MacLehose Trail

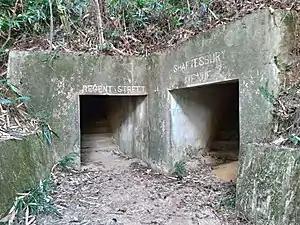
Two tunnel entrances with "Regent Street" and "Shaftesbury Avenue" etched above, surrounded by vegetation

Section 5 is the closest section to urban Kowloon, running westwards along the mountains separating New Kowloon and the New Territories. The mountains formed a natural physical barrier, unbroken until the original Beacon Hill Tunnel was built for the Kowloon-Canton Railway in 1910. Section 5 starts by briefly following the Gilwell Camp access road northbound, then sharply swerves left to lead onto a mountain trail, skirting Tate's Cairn. The path then joins Fei Ngo Shan Road near Jat's Incline Viewpoint, which provides panoramic views over urban Kowloon, Hong Kong Island, Victoria Harbour, Lei Yue Mun, and the old Kai Tak Airport. The trail from here runs along Shatin Pass Road, sharing the same route as Section 4 of the Wilson Trail until they reach Lion's Pavilion at Shatin Pass. A store at this crossroads act as an important refreshment point for hikers, but has in 2017 been prohibited by the Food and Environmental Hygiene Department from serving hot food, despite having operated since 1960. The MacLehose Trail then enters the Lion Rock Country Park and ascends Unicorn Ridge, passing just south of the summit. The trail continues westwards, reaching the Reunification Pavilion after bypassing the iconic Lion Rock along its northern slopes. From here, paved pathways down to Wang Tau Hom provide easy access from urban Kowloon. The last uphill section consists of a climb up Beacon Hill, on top of which a radar station for the Civil Aviation Department stands. Although the radar station is closed to visitors, its surroundings command an expansive view over Sha Tin and much of Kowloon. After descending from Beacon Hill, Section 5 ends with a flat section through Eagle's Nest, merging with the Eagle's Nest Nature Trail. The endpoint of Section 5 is on Piper's Hill Road, near the junction with Tai Po Road.